Wright etch

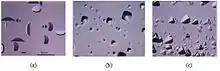
Figure 1 (a),(b),(c)

Figure 1 (a) shows oxidation-induced stacking faults on a <100>-oriented, 7-10 Ω-cm, boron-doped wafer after 30 minutes Wright etch (the A arrow in this figure points to the shape of faults that intersect the surface, while B points to bulk faults). Figure 1 (b) and (c) show dislocation pits on <100>- and <111>-oriented wafers respectively after 20 minutes Wright etch.